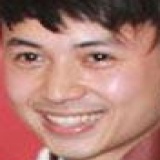
diễn viên Hoàng Anh Vũ